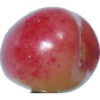
Label: Cherry Rainier 1